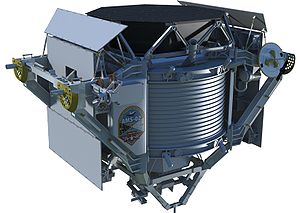
STS-134 / Missionen / Nyttelast
STS-134 var rumfærgen Endeavours 25. og sidste rummission og blev opsendt d. 16. maj 2011 klokken 12:56 UTC. STS-134 er NASA's 134. rumfærgeopsendelse og den 132. landing.